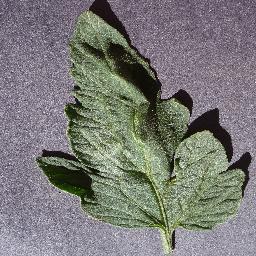
Label: Tomato___healthy